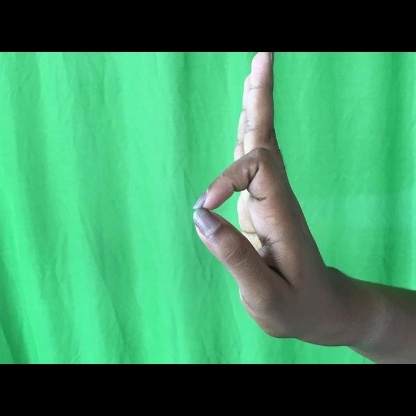
Mudra: Aralam